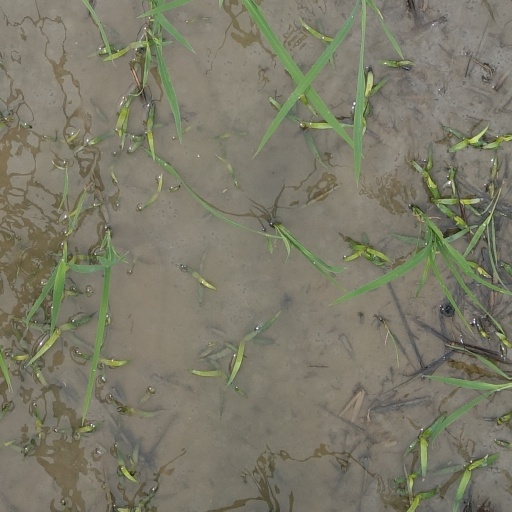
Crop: rice